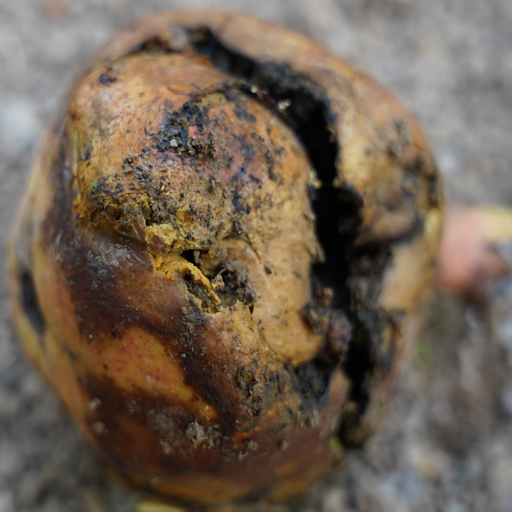
Label: Ectomyelois ceratoniae